Little Aurore's Tragedy

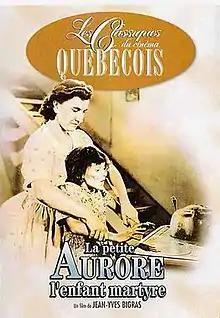
The cover for the film.

Little Aurore's Tragedy ( "little Aurore, the child Martyr") is a Canadian 1952 Quebec biographical drama movie that was directed by Jean-Yves Bigras, produced by L'Alliance Cinematographique Canadienne and distributed by Renaissance Films Distribution and Warner Bros.